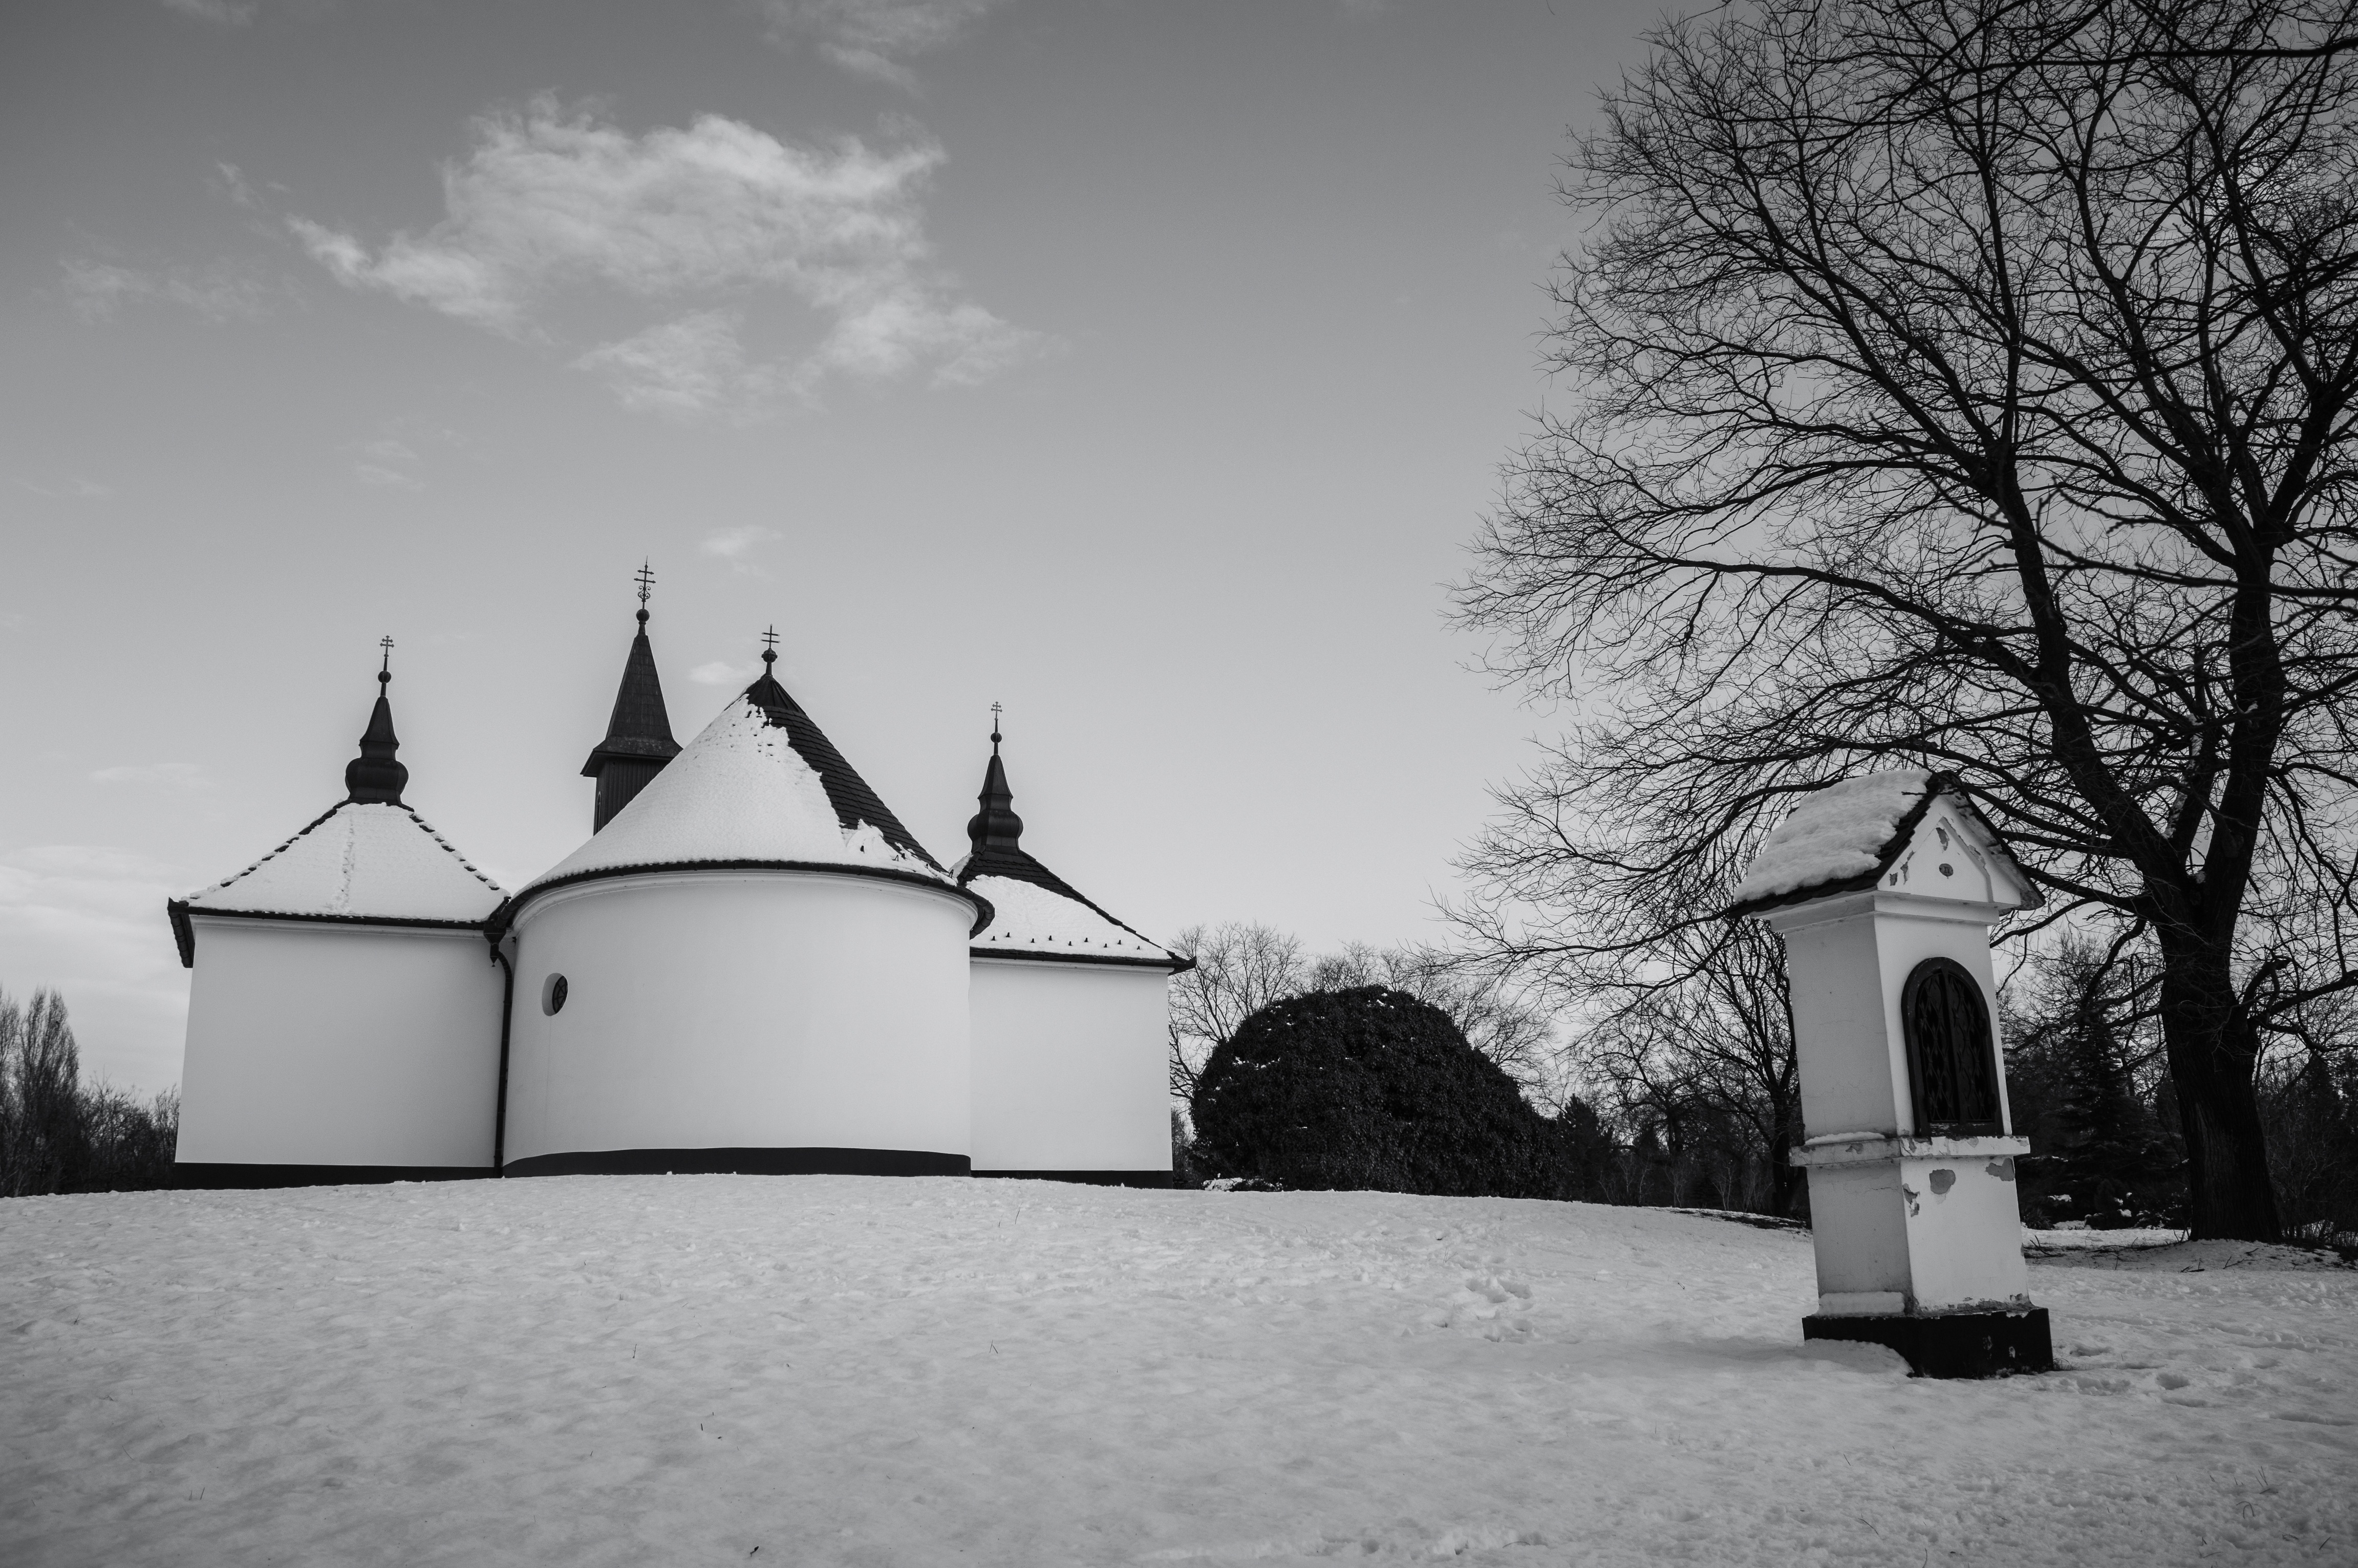
tree, outdoor, snow, cold, winter, black and white, white, house, building, park, frozen, church, chapel, monochrome, season, place of worship, january, arboretum, monochrome photography, kecskem t